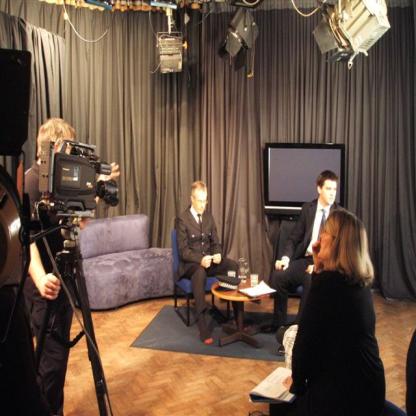
Scene: Indoor